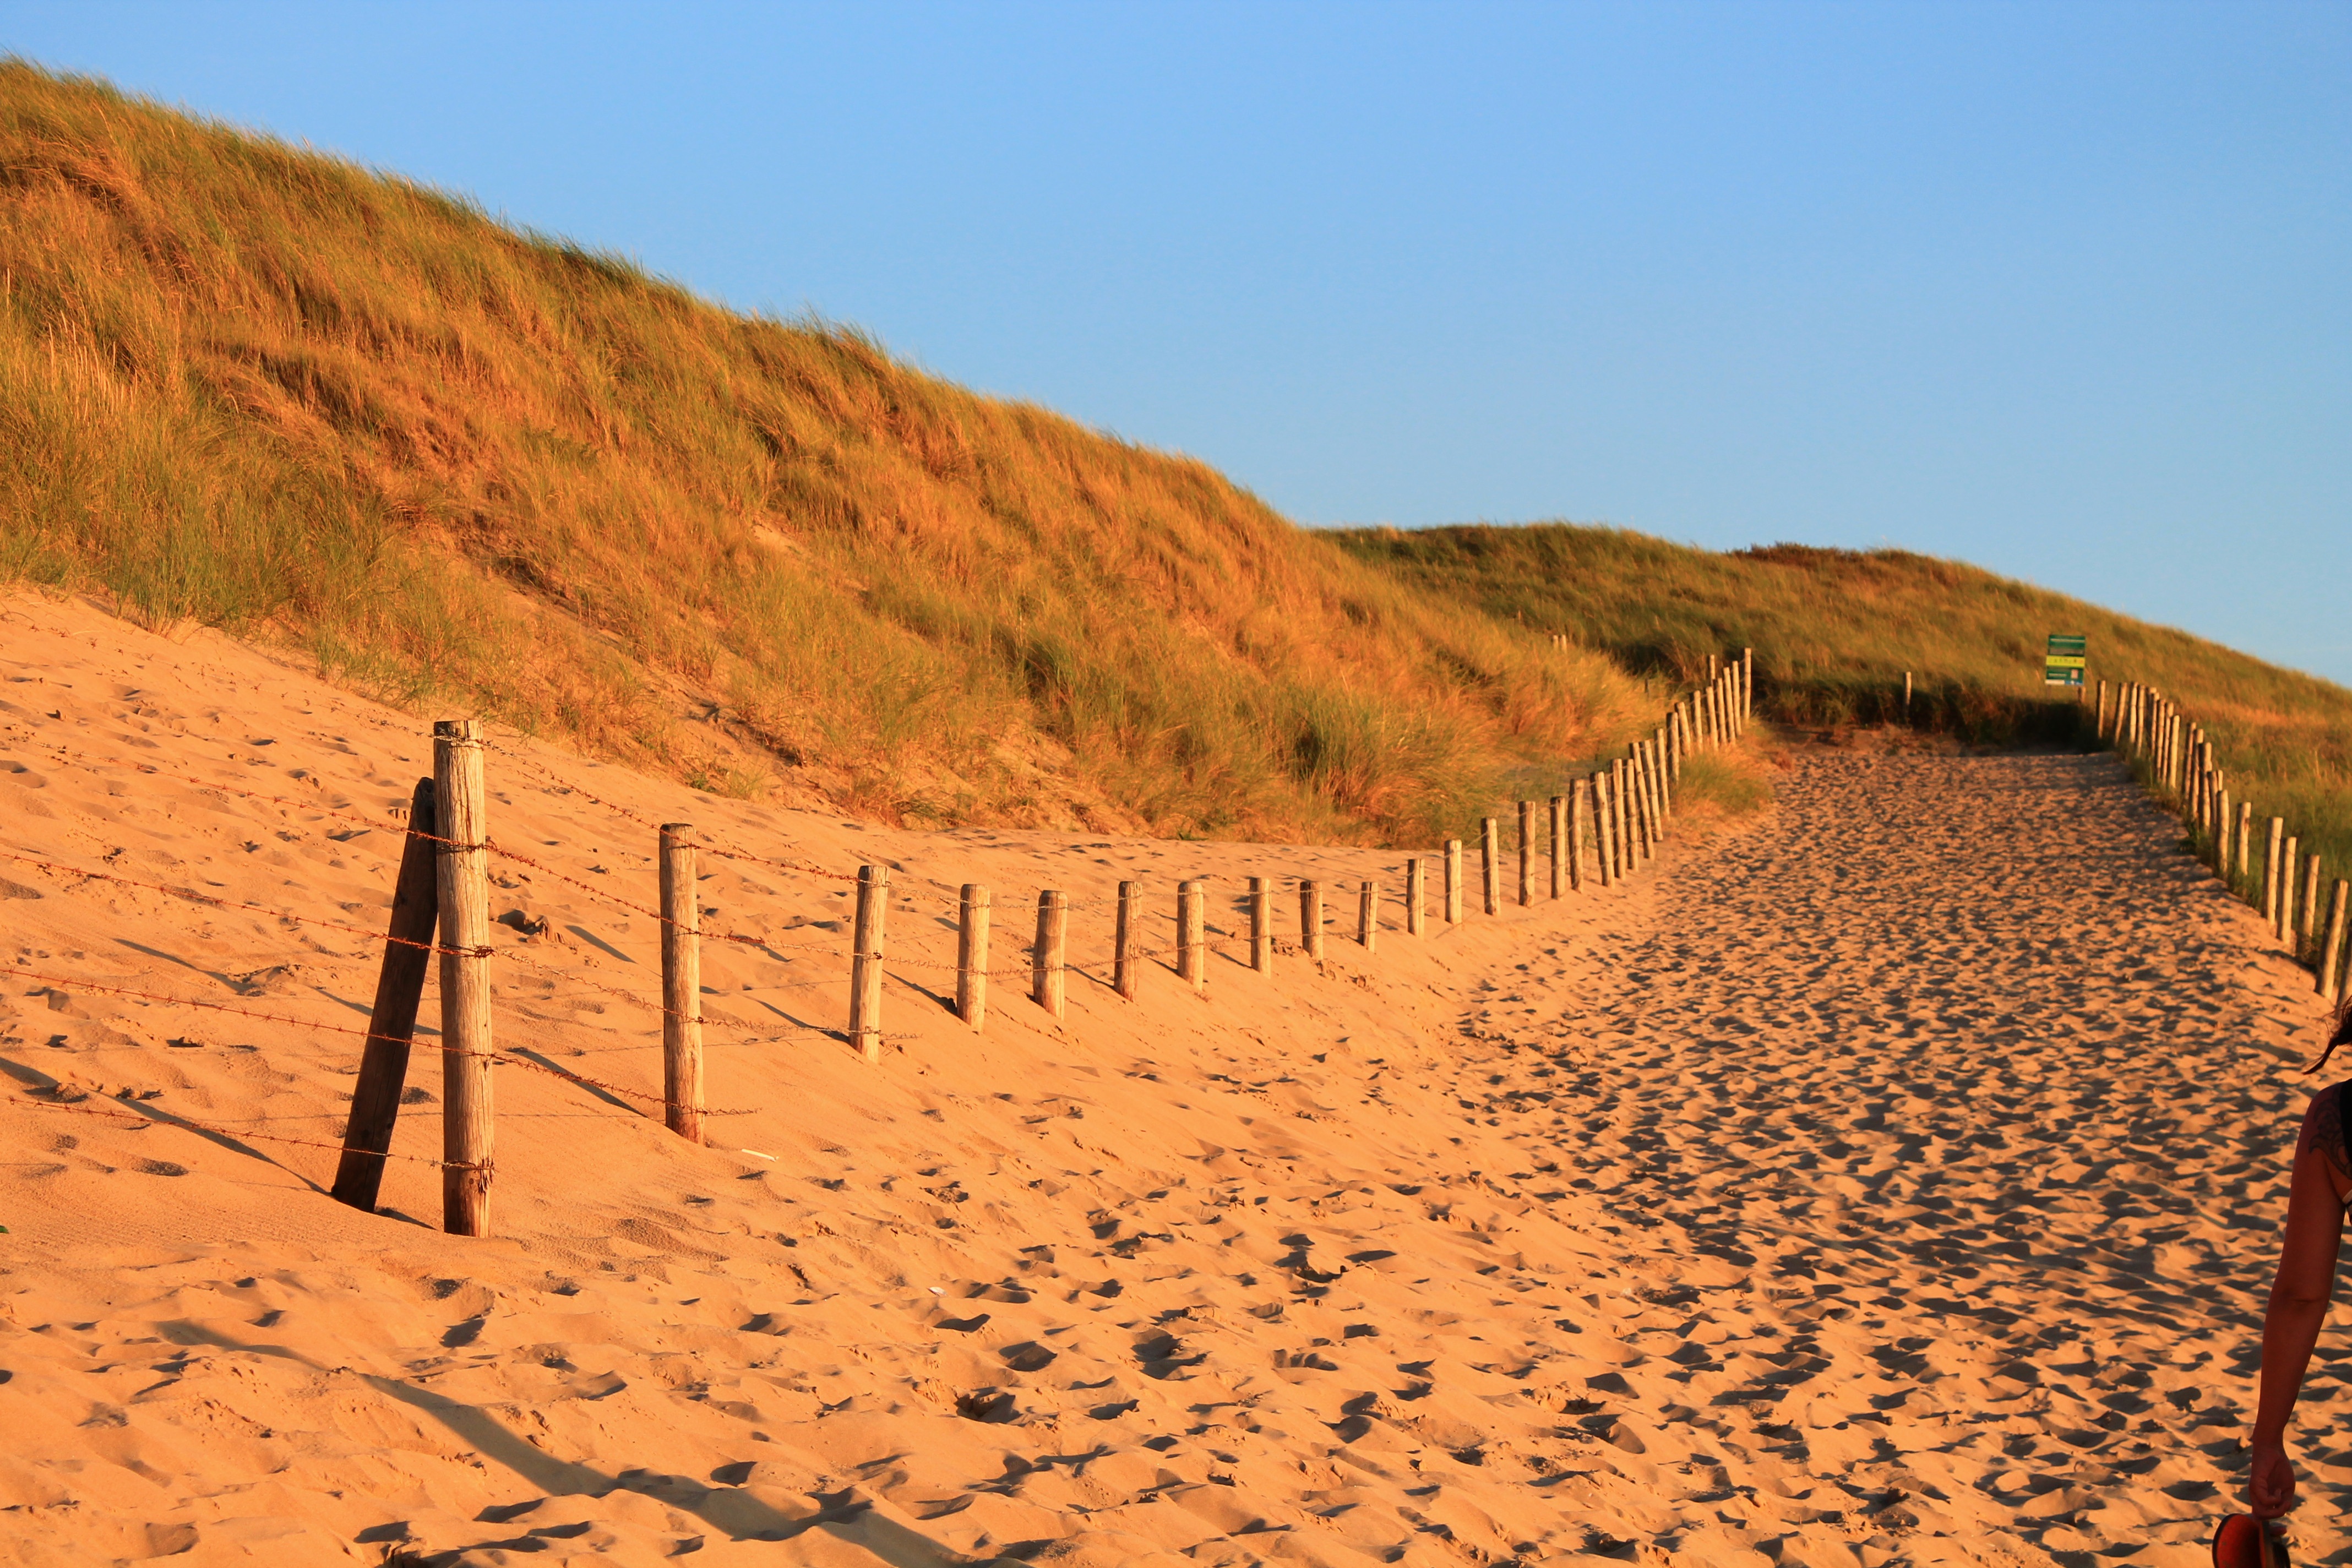
beach, landscape, coast, path, sand, wilderness, mountain, fence, hill, desert, dune, valley, formation, soil, geology, badlands, plateau, habitat, away, ecosystem, sahara, wadi, butte, steppe, landform, erg, dike, natural environment, geographical feature, aeolian landform